Nishi-Sagae Station

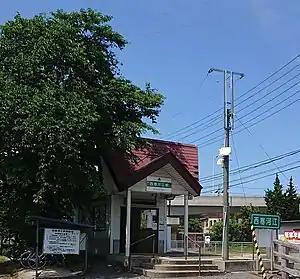
Nishi-Sagae Station, 2018

is a railway station located in the city of Sagae, Yamagata Prefecture, Japan, operated by the East Japan Railway Company (JR East).